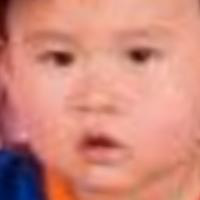
Age group: age 01-10